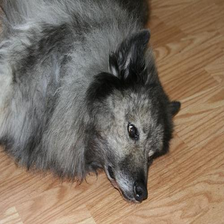
Species: dog
Breed: keeshond